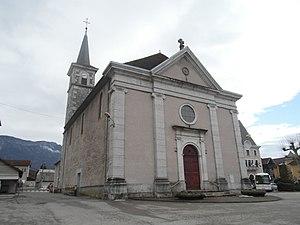
Église d'Entre-deux-Guiers
Entre-deux-Guiers est une commune française située, géographiquement dans la plaine du Guiers, à la limite occidentale du massif de la Chartreuse. Elle dépend administrativement du département de l'Isère, en région Auvergne-Rhône-Alpes et correspondant à l'ancienne province du Dauphiné.